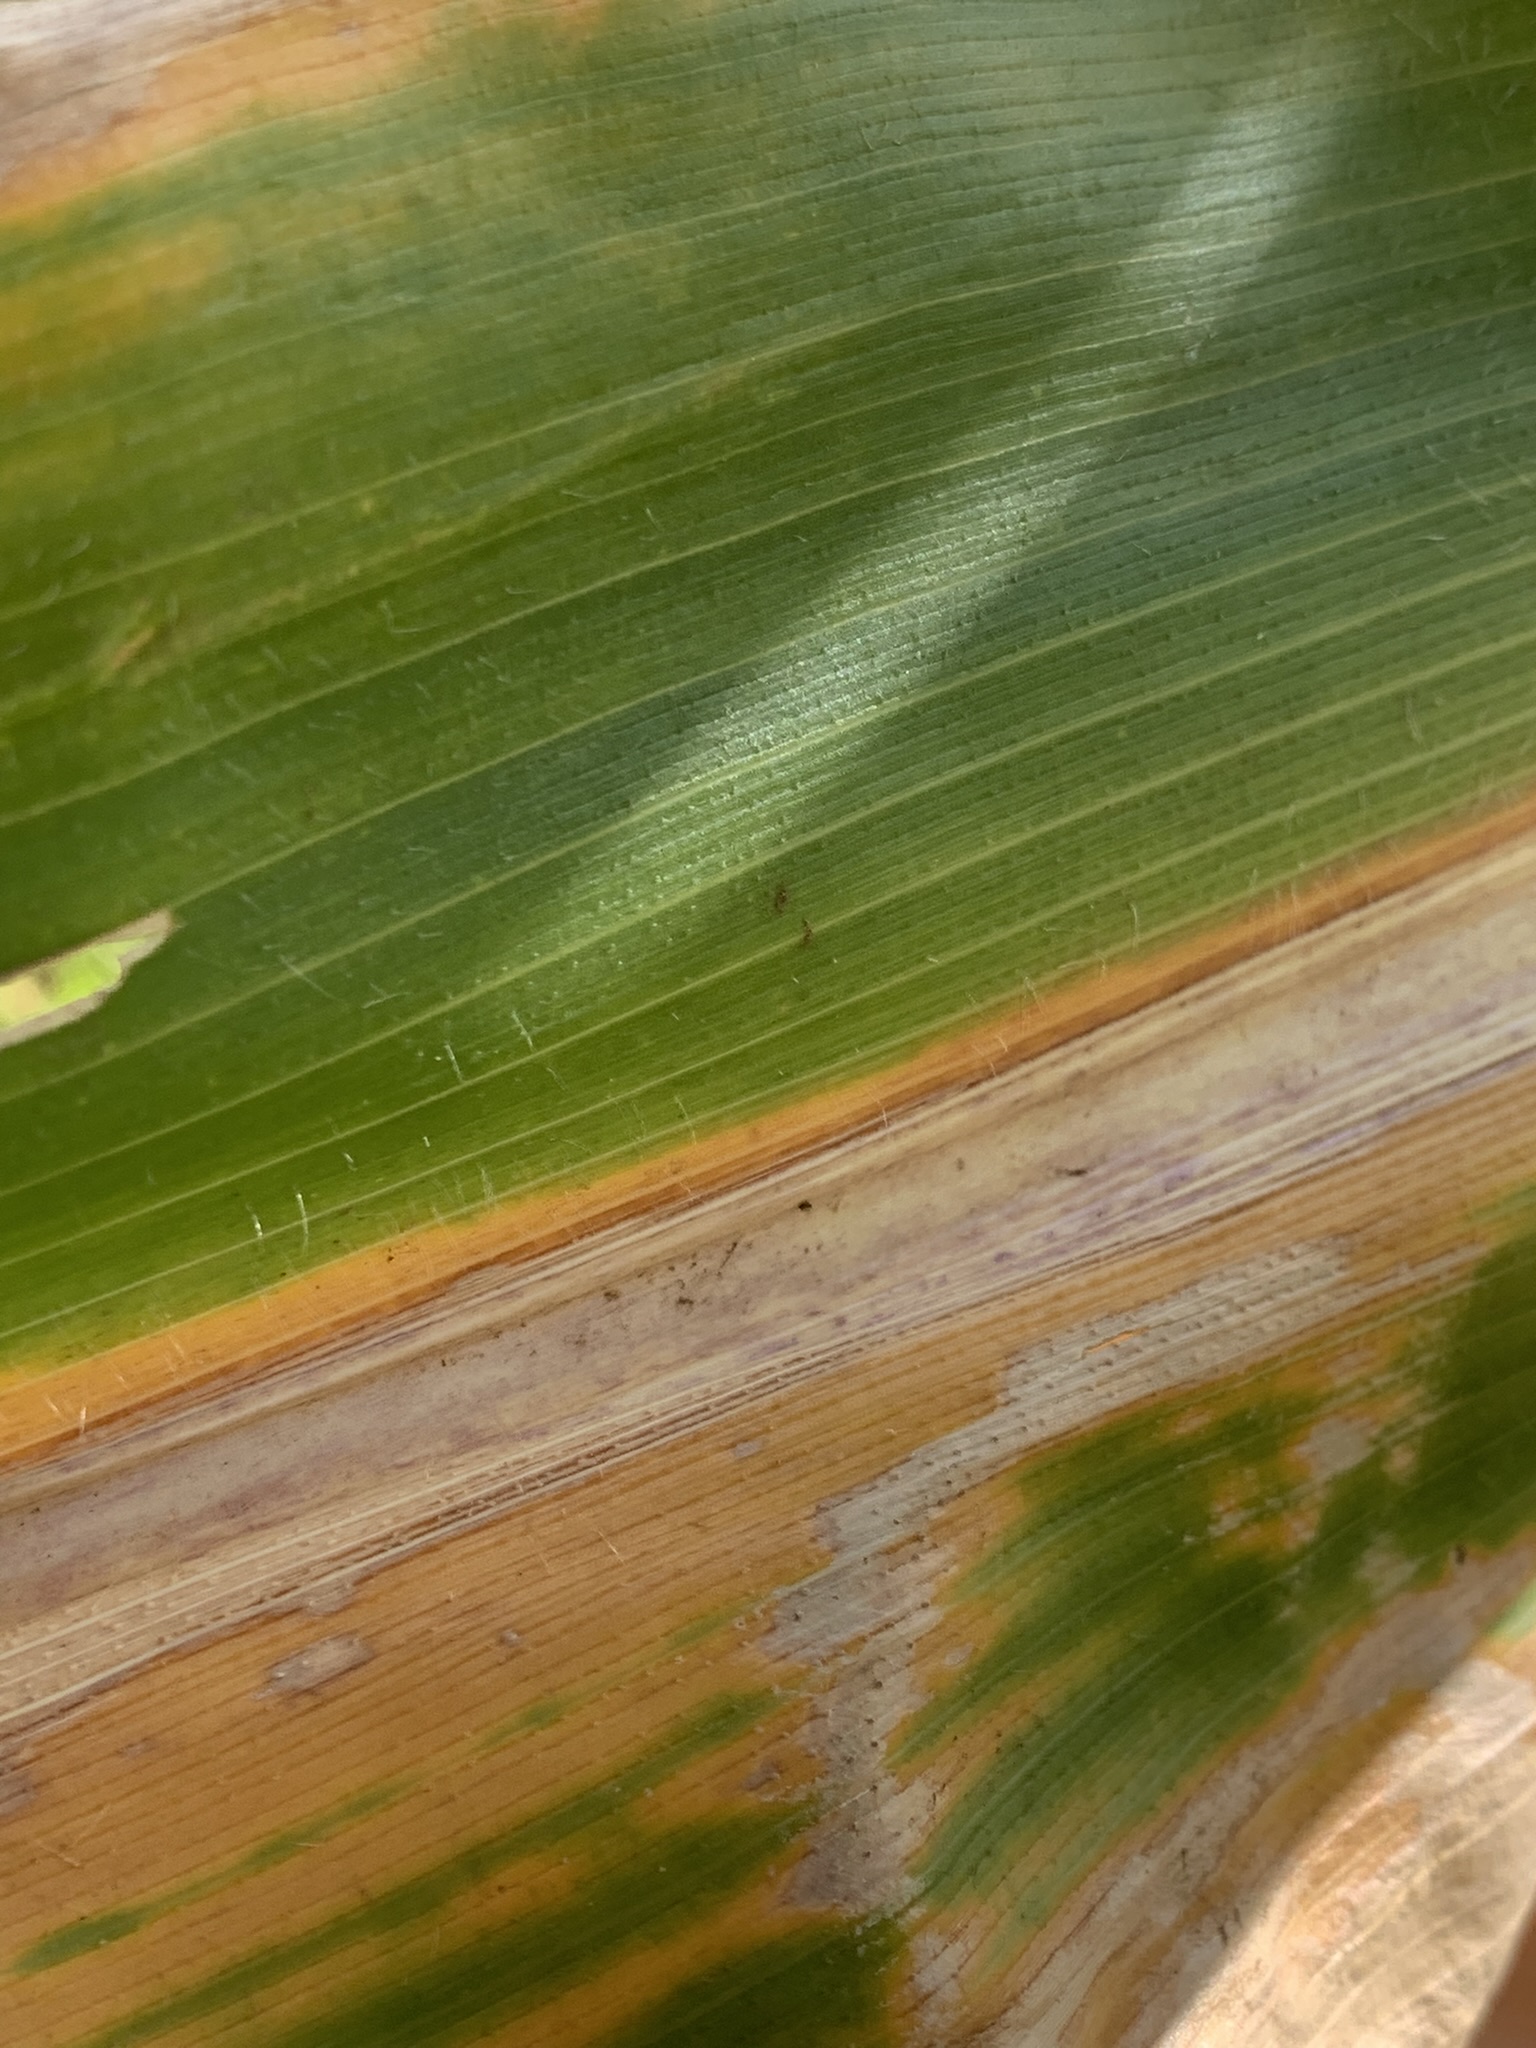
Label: MLN